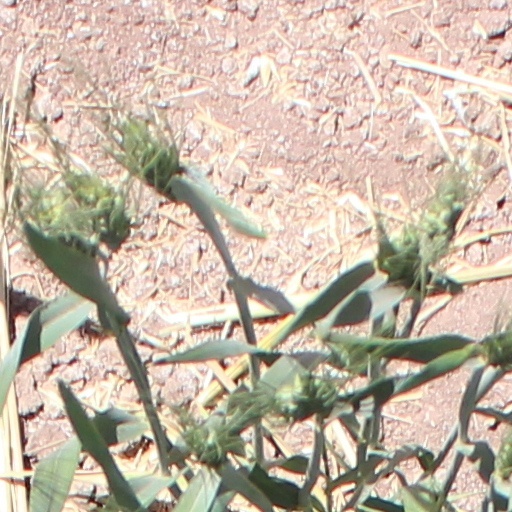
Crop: wheat